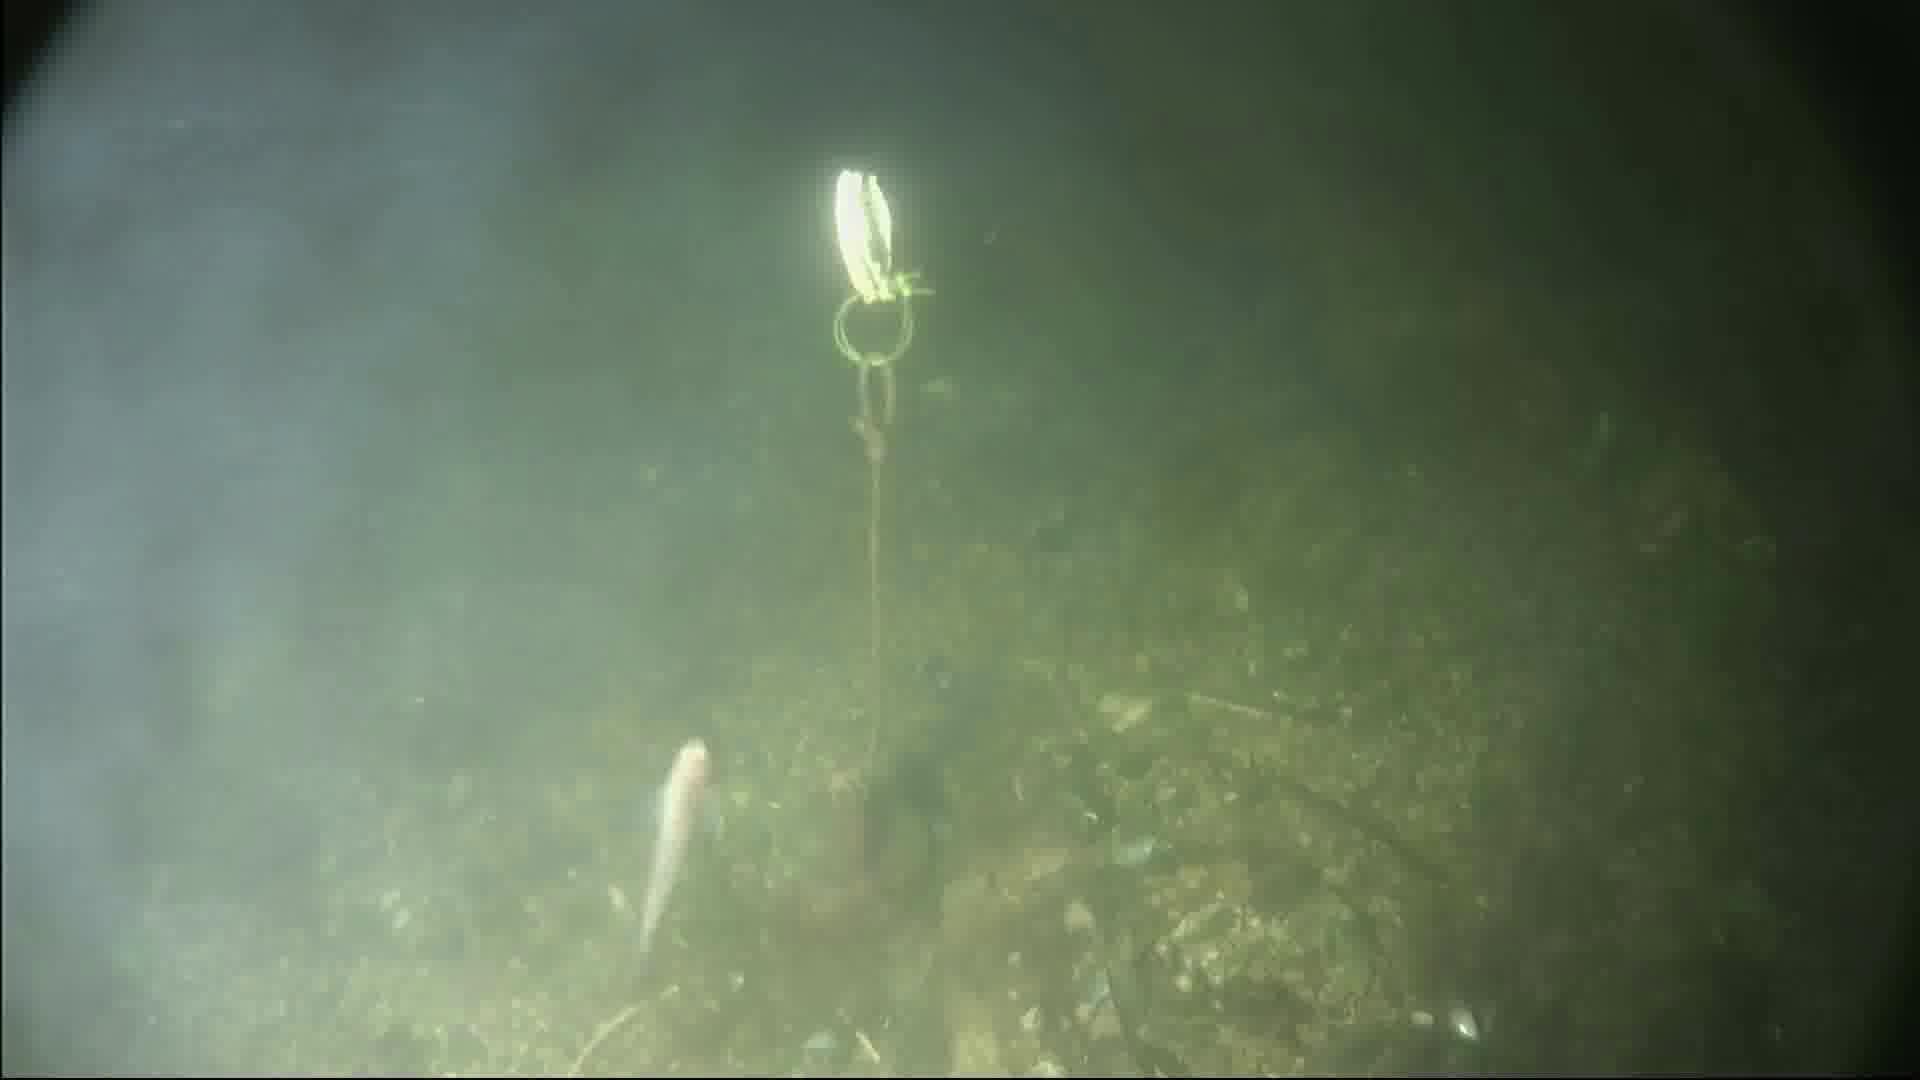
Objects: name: small_fish
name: crab